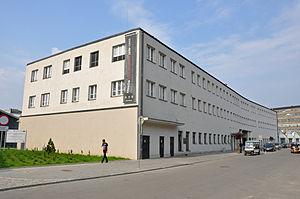
Oskar Schindler, né le 28 avril 1908 à Zwittau et mort le 9 octobre 1974 à Hildesheim, en Allemagne, est un industriel allemand.
David Werdyger est un hazzan américain d'origine polonaise, survivant de la Shoah, incluant l'usine d'Oskar Schindler. Il immigre aux États-Unis après la Seconde Guerre mondiale, faisant connaitre la musique de différentes dynasties hassidiques dont Bobov, Boyan, Skulen, Melitz, Radomsk et Ger. Lui-même est un hassid de Ger. Ses fils Mordechai Ben David et Mendy Werdyger sont des chanteurs connus, de même que ses petit-fils Yeedle Werdyger et Yisroel Werdyger.